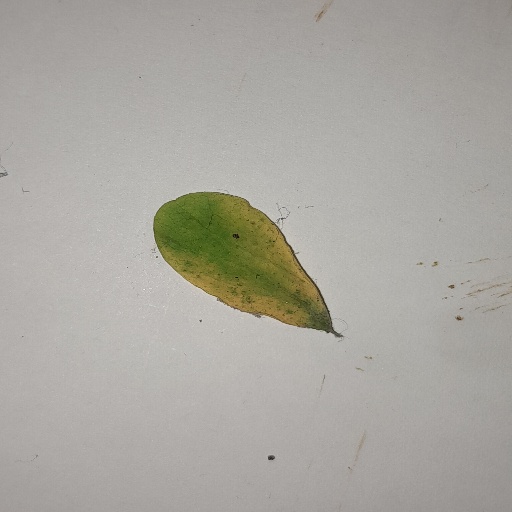
Species: Sojina
Leaf condition: Yellow Leaf